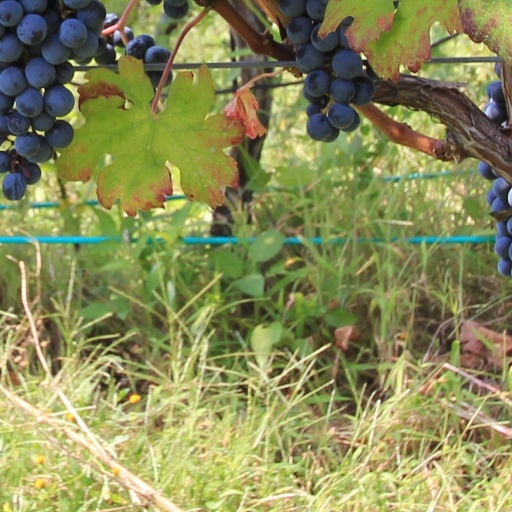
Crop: grape